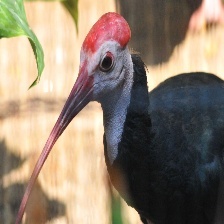
Species: BALD IBIS
Scientific name: GERONTICUS EREMITA